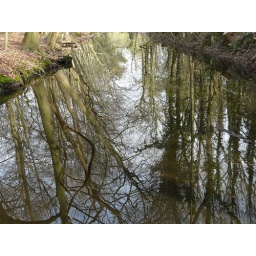
trees reflected in the water